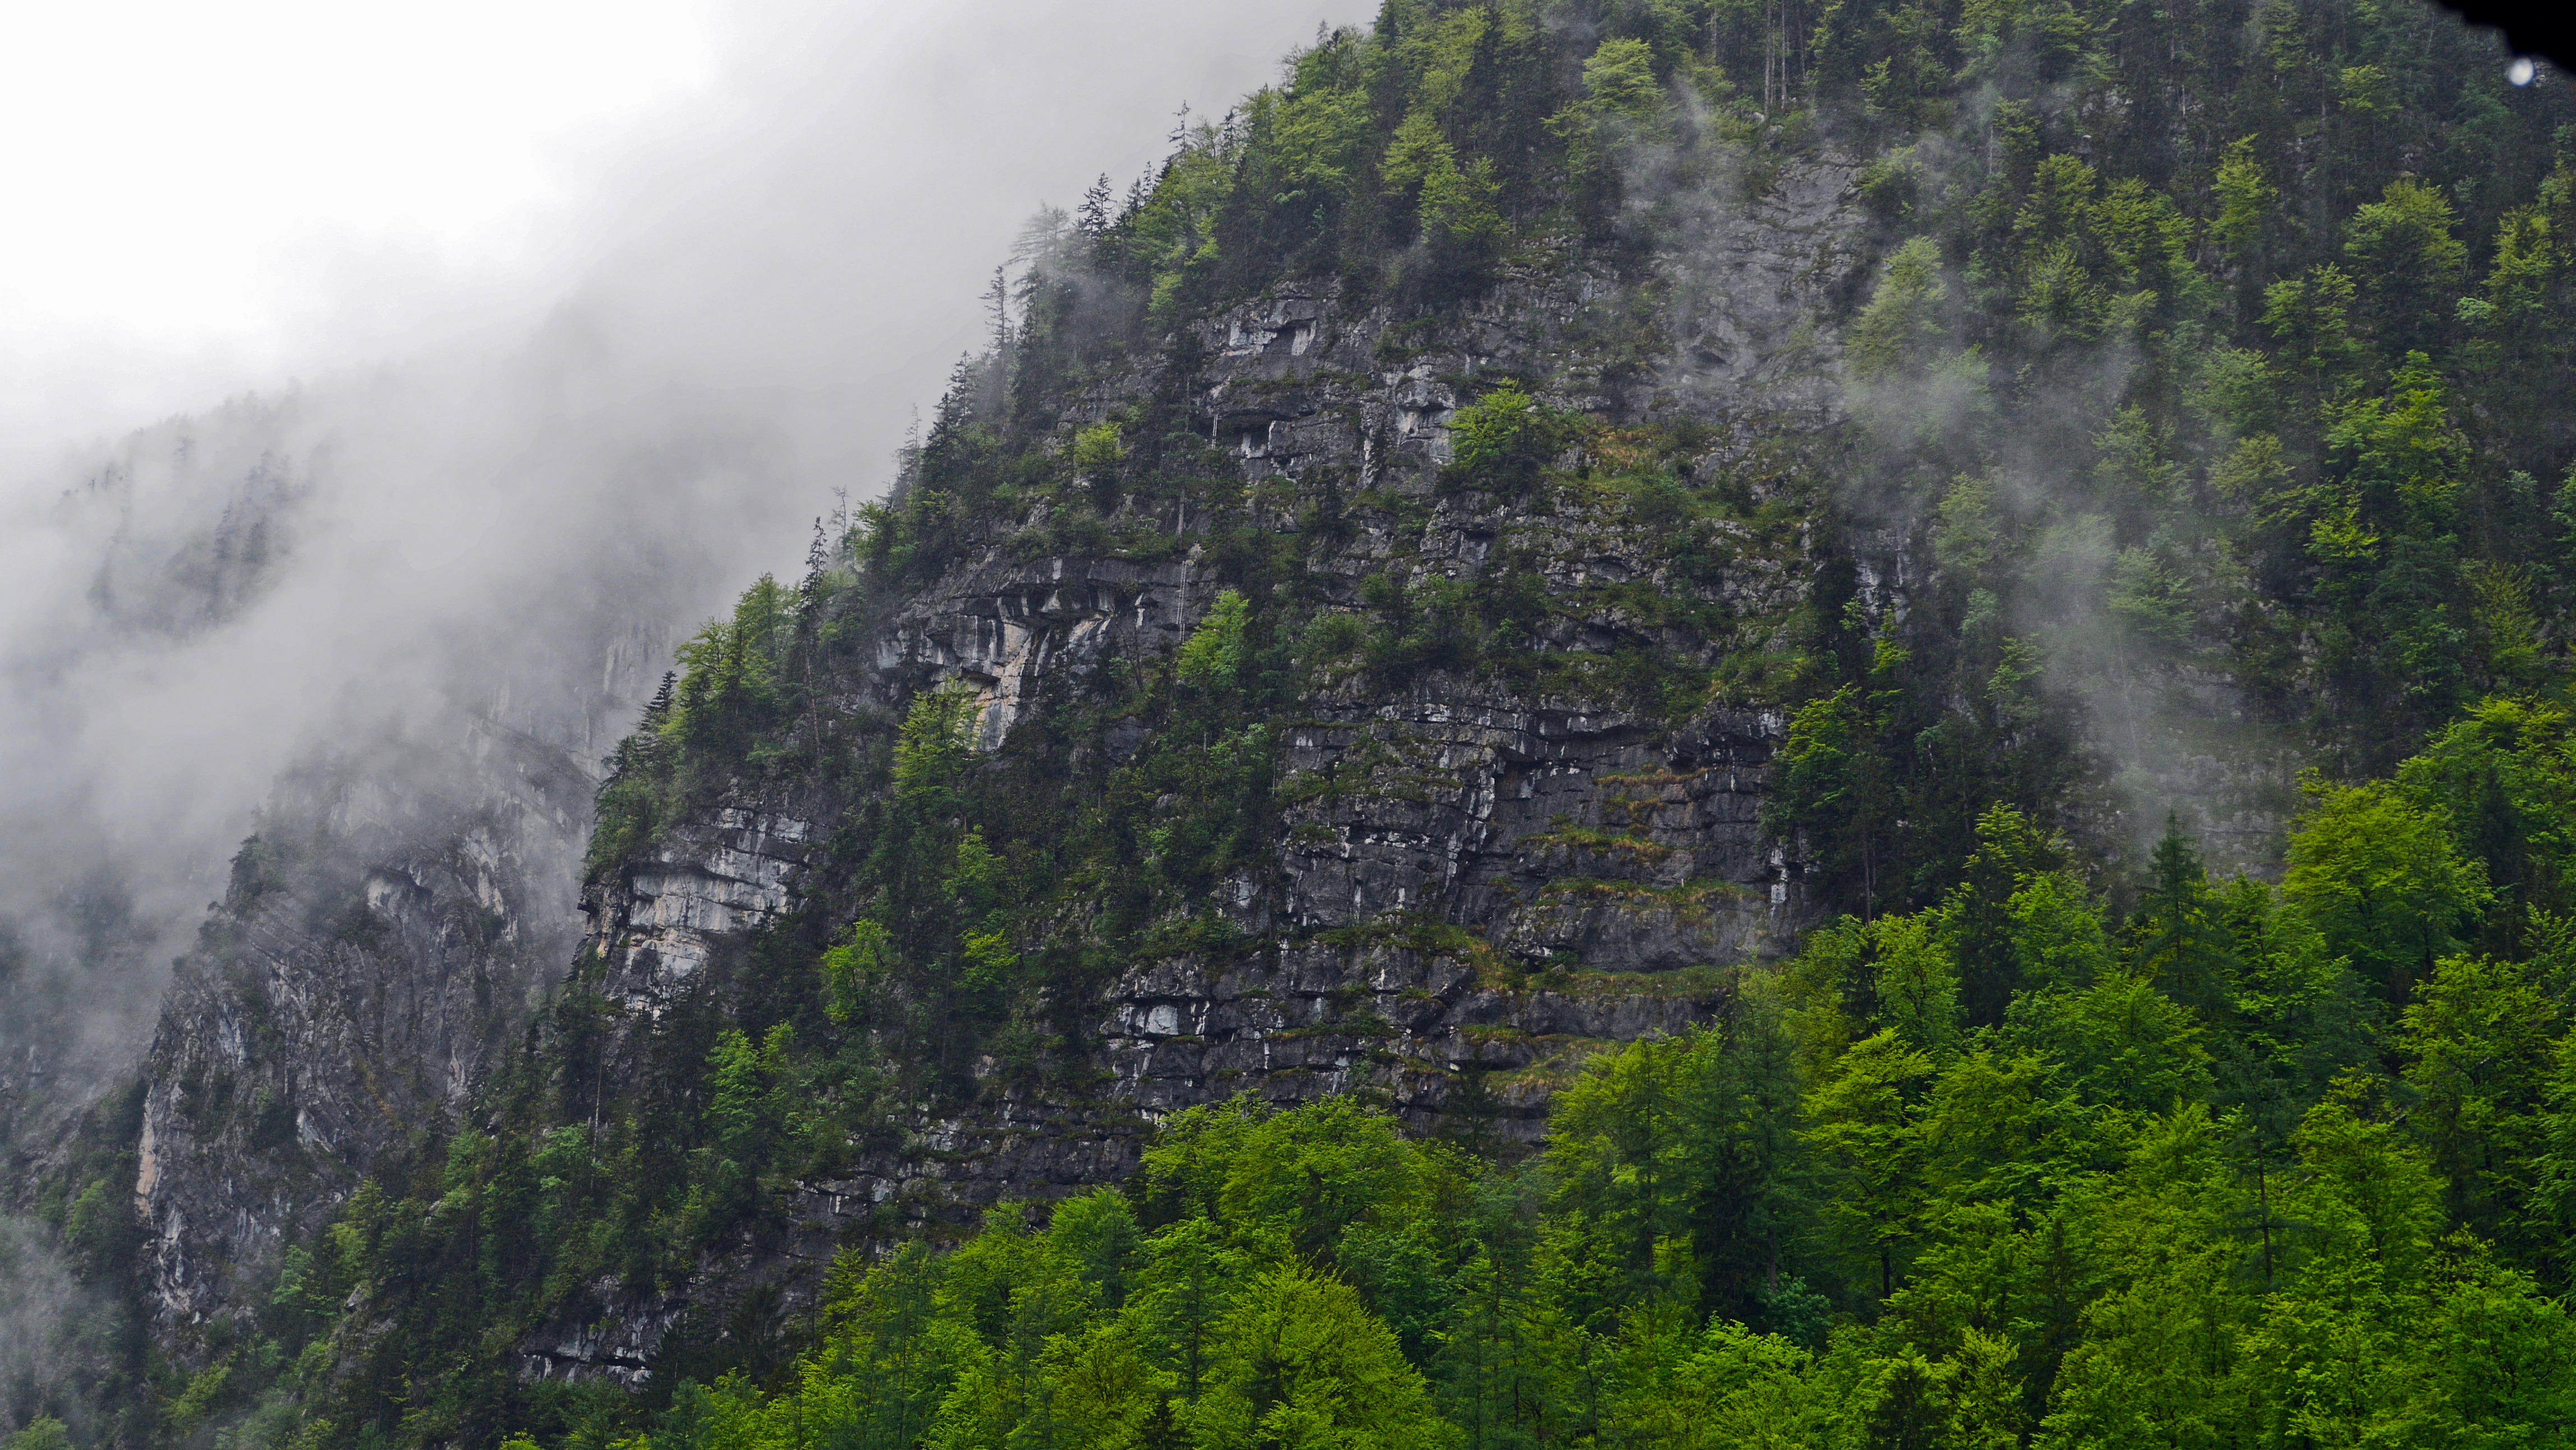
nature, forest, waterfall, wilderness, mountain, cloud, adventure, valley, mountain range, cliff, jungle, fjord, terrain, national park, ridge, mountainside, alps, rainforest, ravine, plateau, habitat, water feature, landform, after the rain, mountain pass, hallstatt, hill station, natural environment, geographical feature, atmospheric phenomenon, mountainous landforms, geological phenomenon